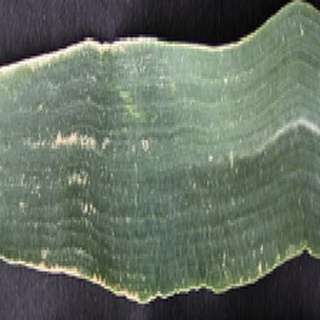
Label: healthy_wheat